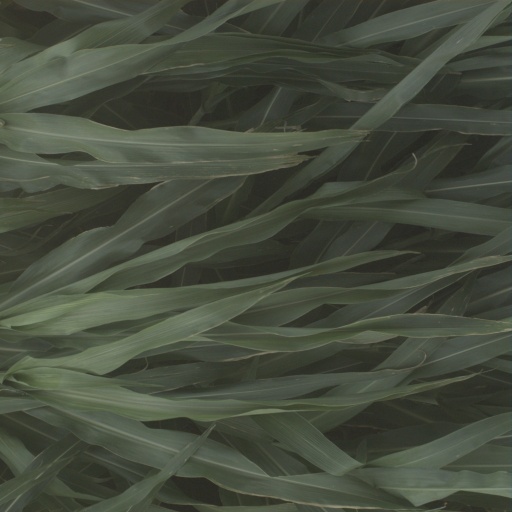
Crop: sorghum